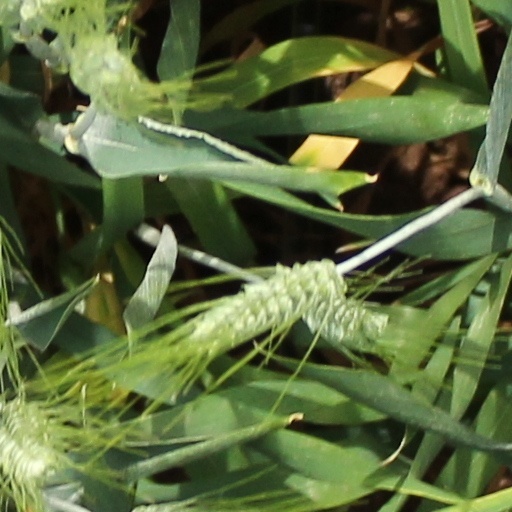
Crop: wheat